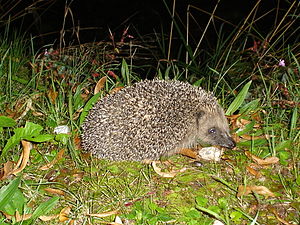
Erinaceus
Pindsvin (Erinaceus europaeus)
Erinaceus er en slægt i pindsvinefamilien med 4 arter.